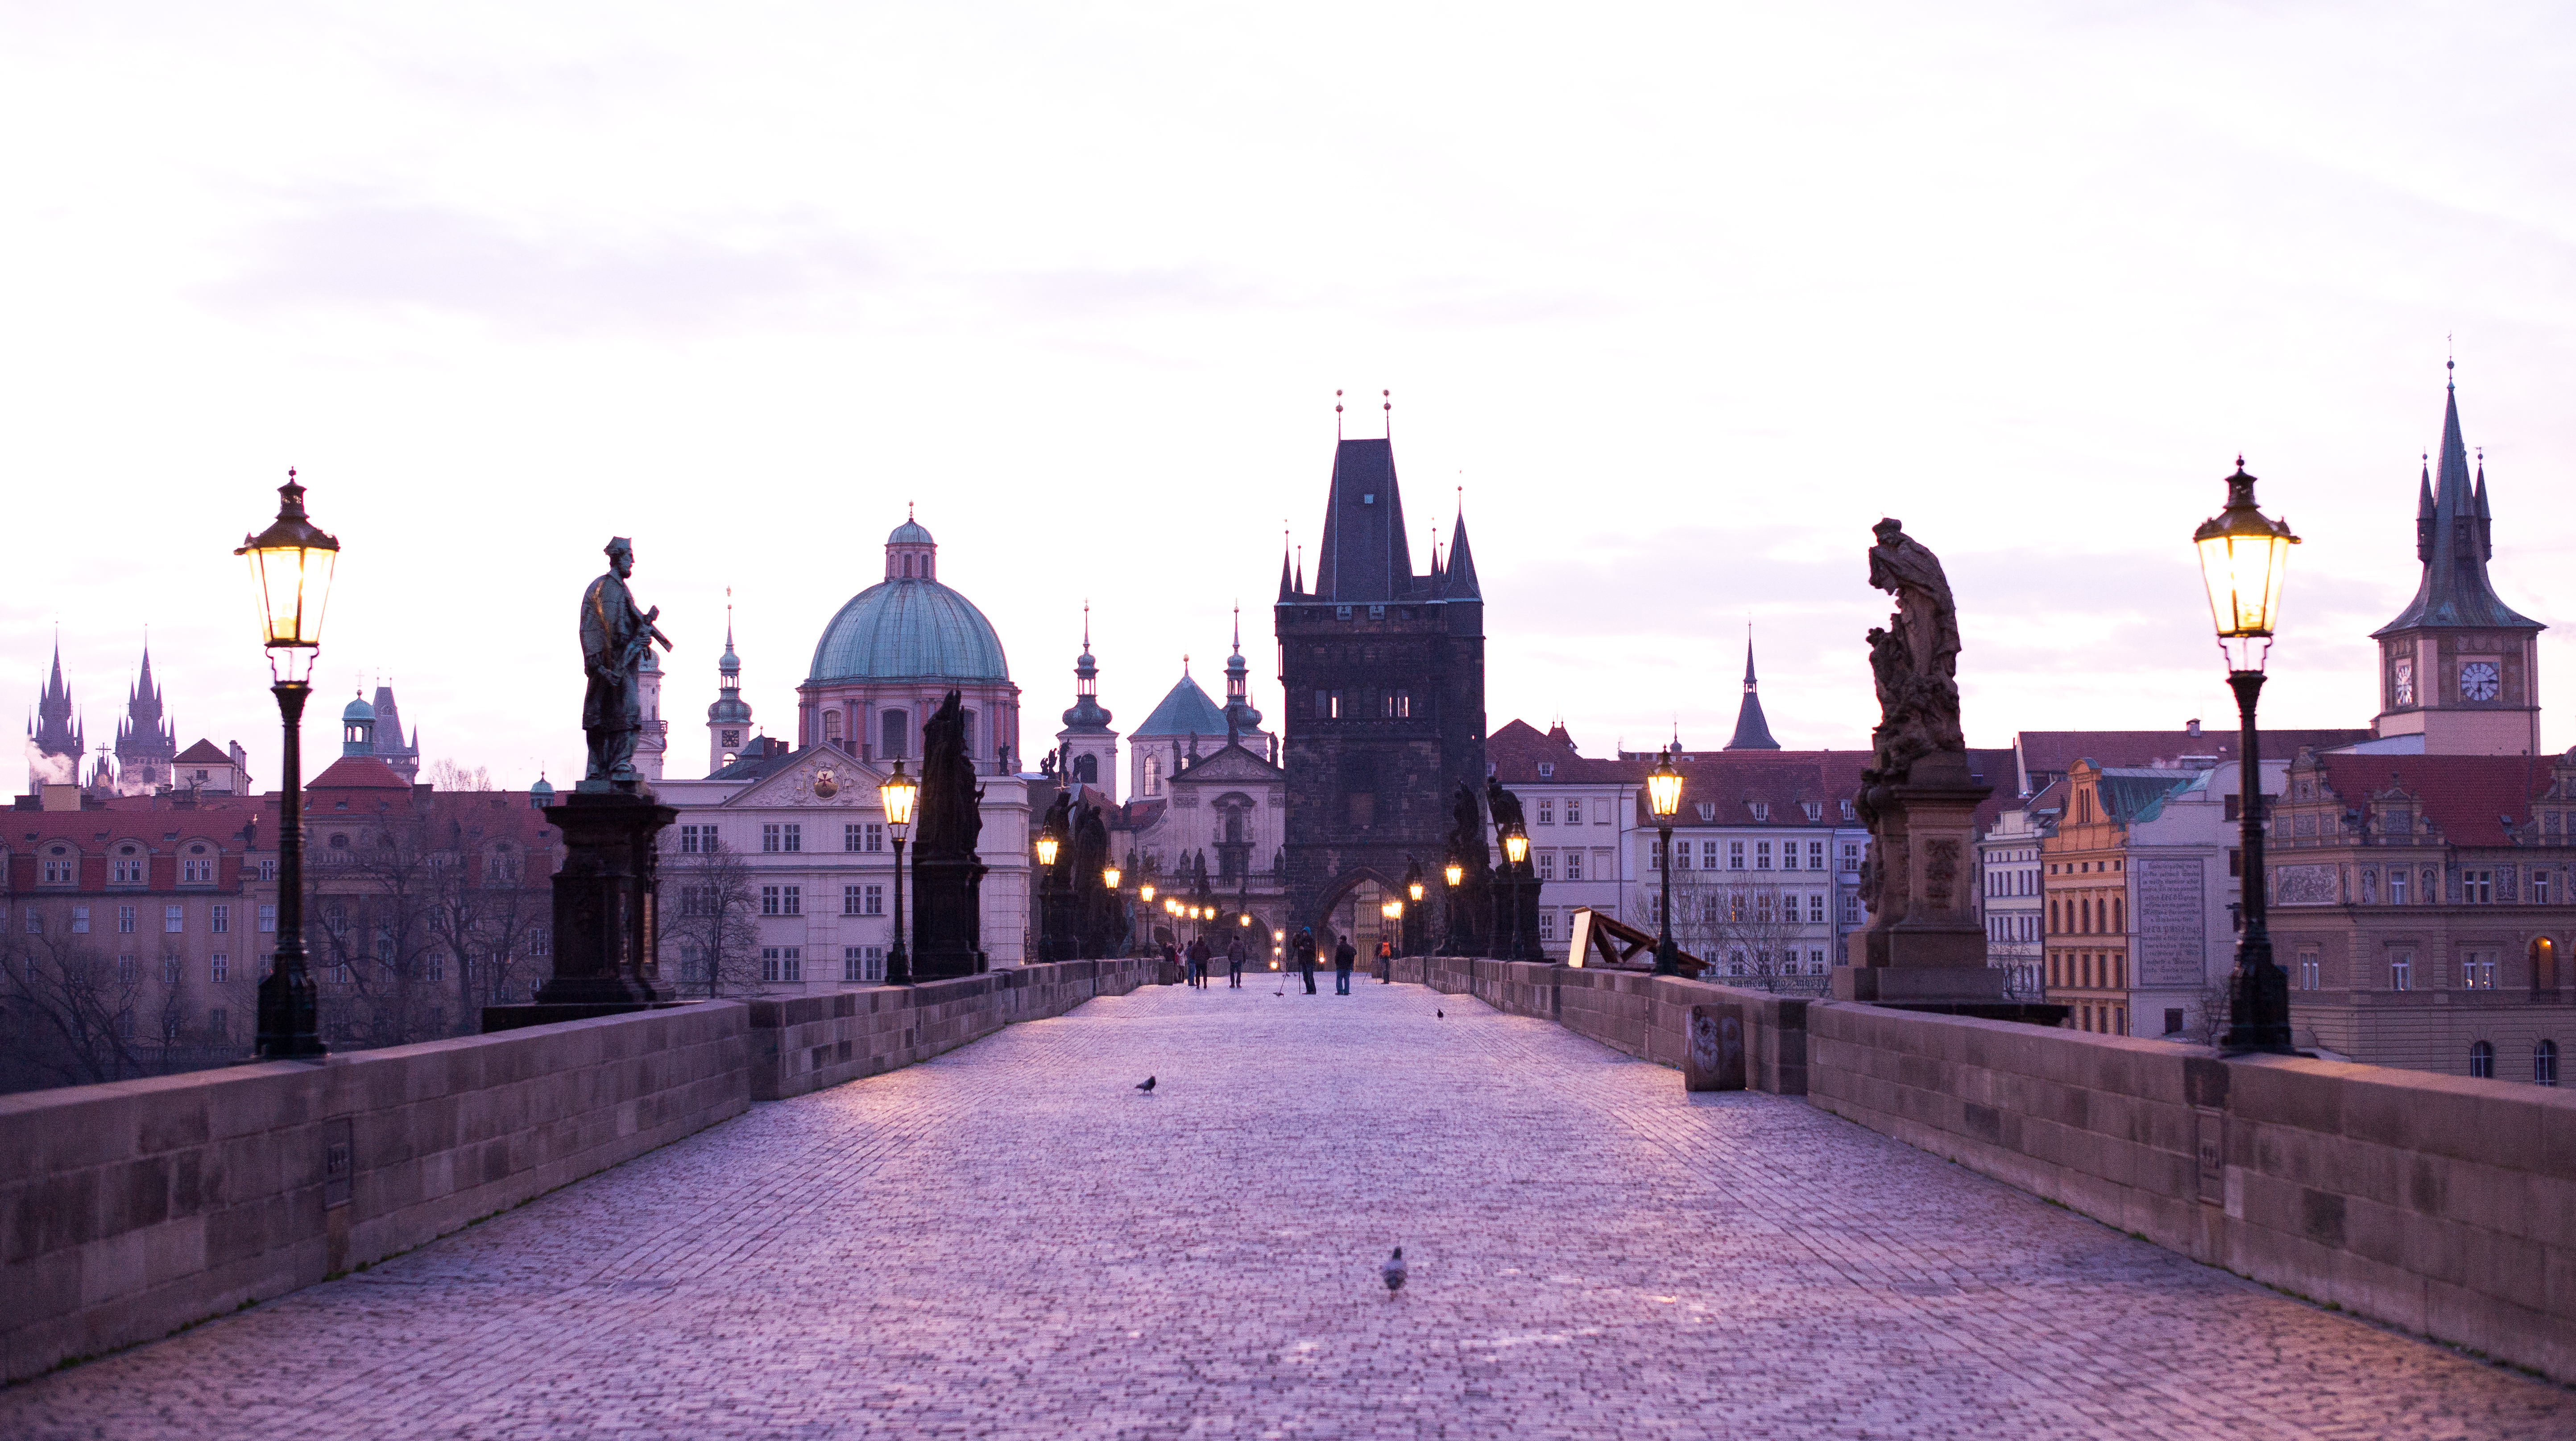
sunrise, bridge, skyline, street, night, town, old, city, cityscape, panorama, travel, dusk, europe, evening, plaza, landmark, cathedral, empty, prague, place of worship, earlymorning, stones, m, streetlights, lanterns, mosque, praga, 50, lightroom, raw, cobble, republic, magenta, leica, silent, 240, summilux, charles, czech, bohemia, praha, praag, prag, dng, karluvmost, staremesto